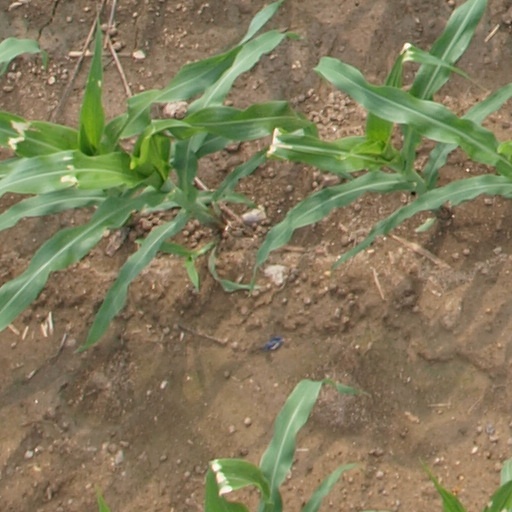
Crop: maize; corn